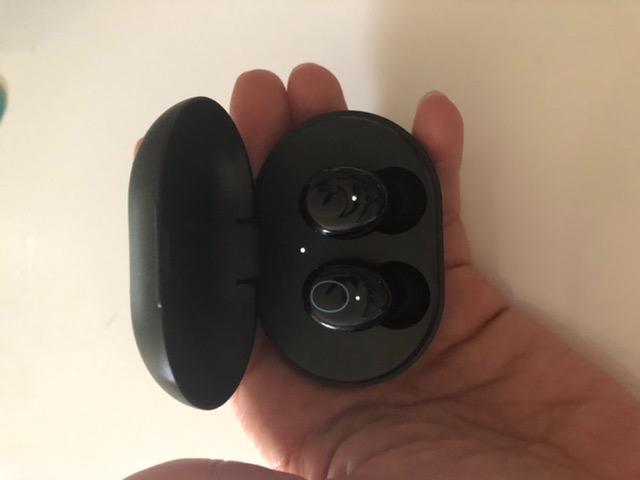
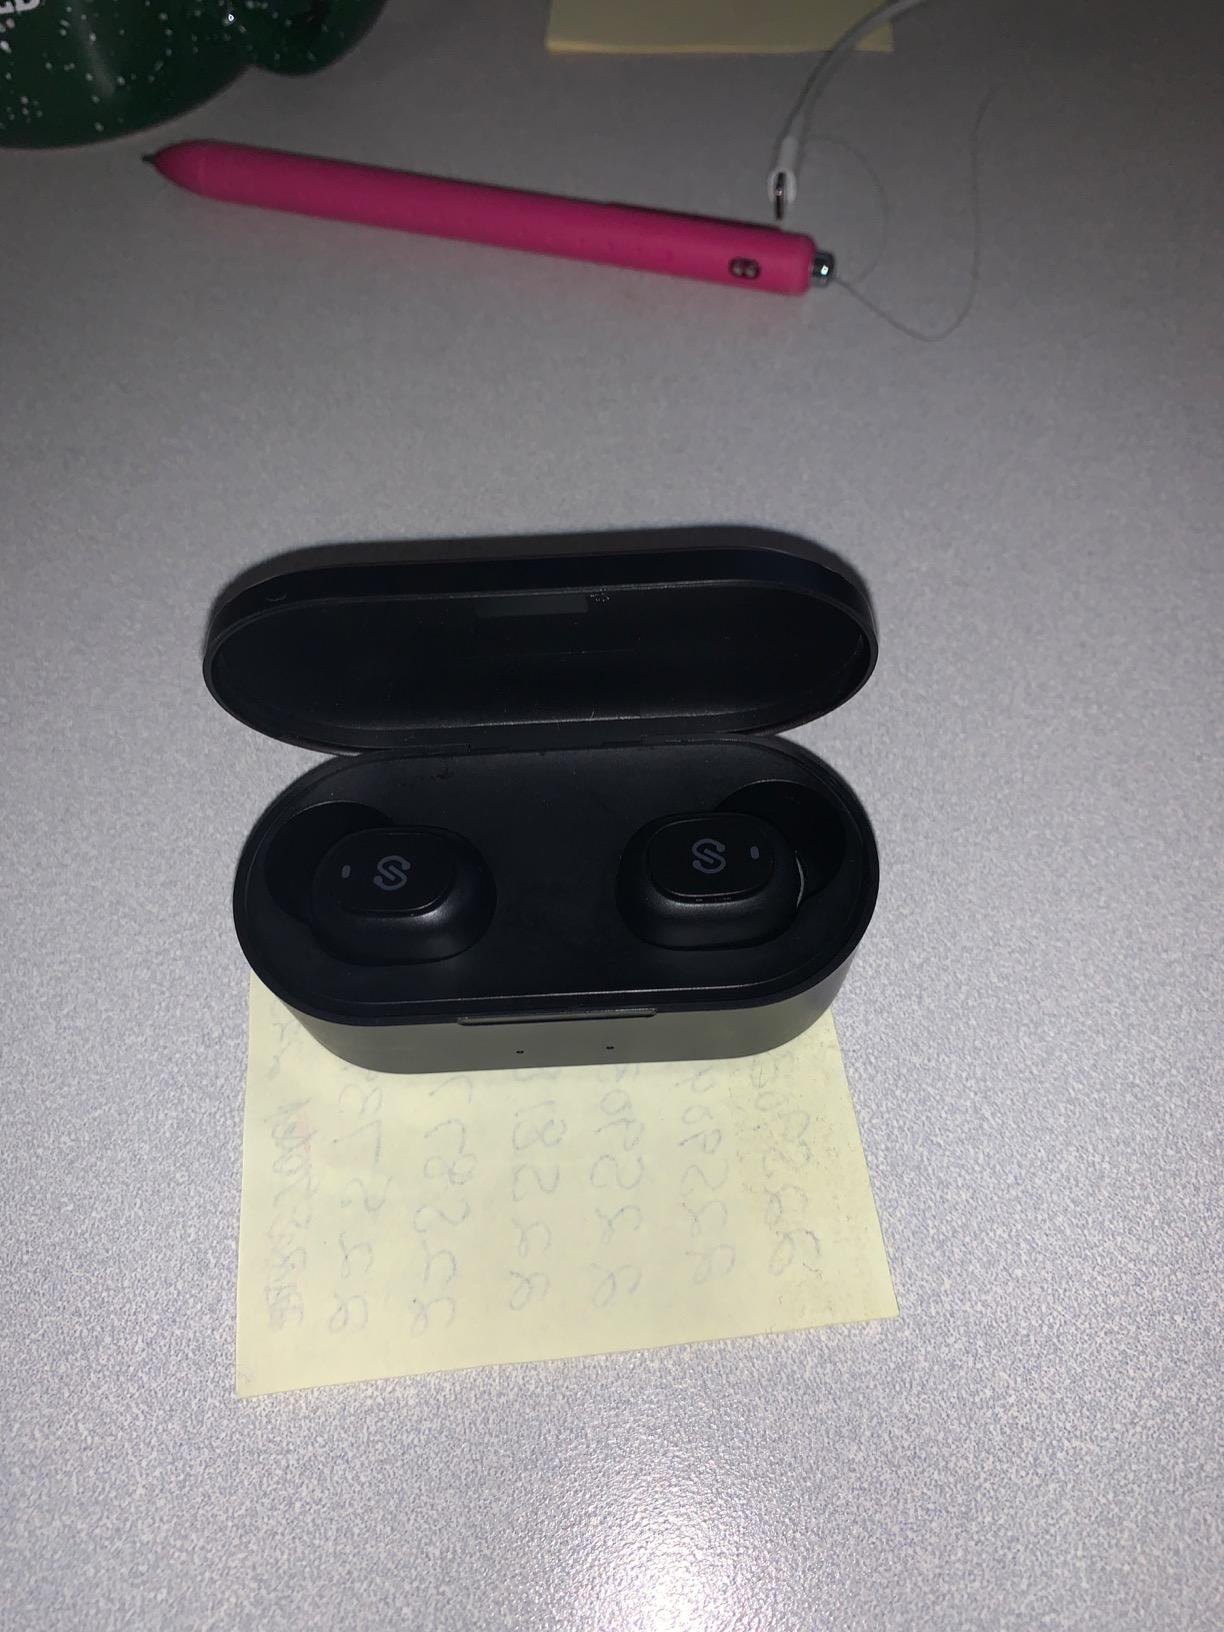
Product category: earbuds
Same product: no